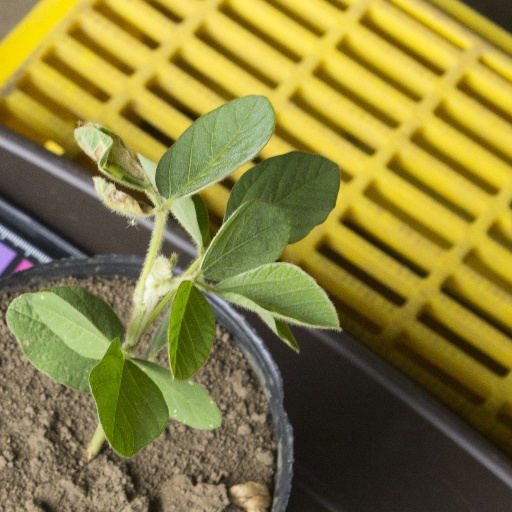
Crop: soybean